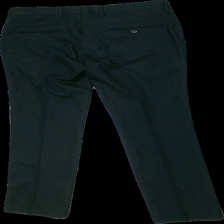
View: back
Type: Trousers
Category: Men
Brand: Dressman
Colors: Black
Material: 50% polyester, 50% wool
Cut: Regular
Size: 52
Stains: Minor
Holes: Minor
Price range: <50
Recommended usage: Export